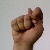
The image shows a hand gesture representing the letter 'T' in Indian Sign Language.